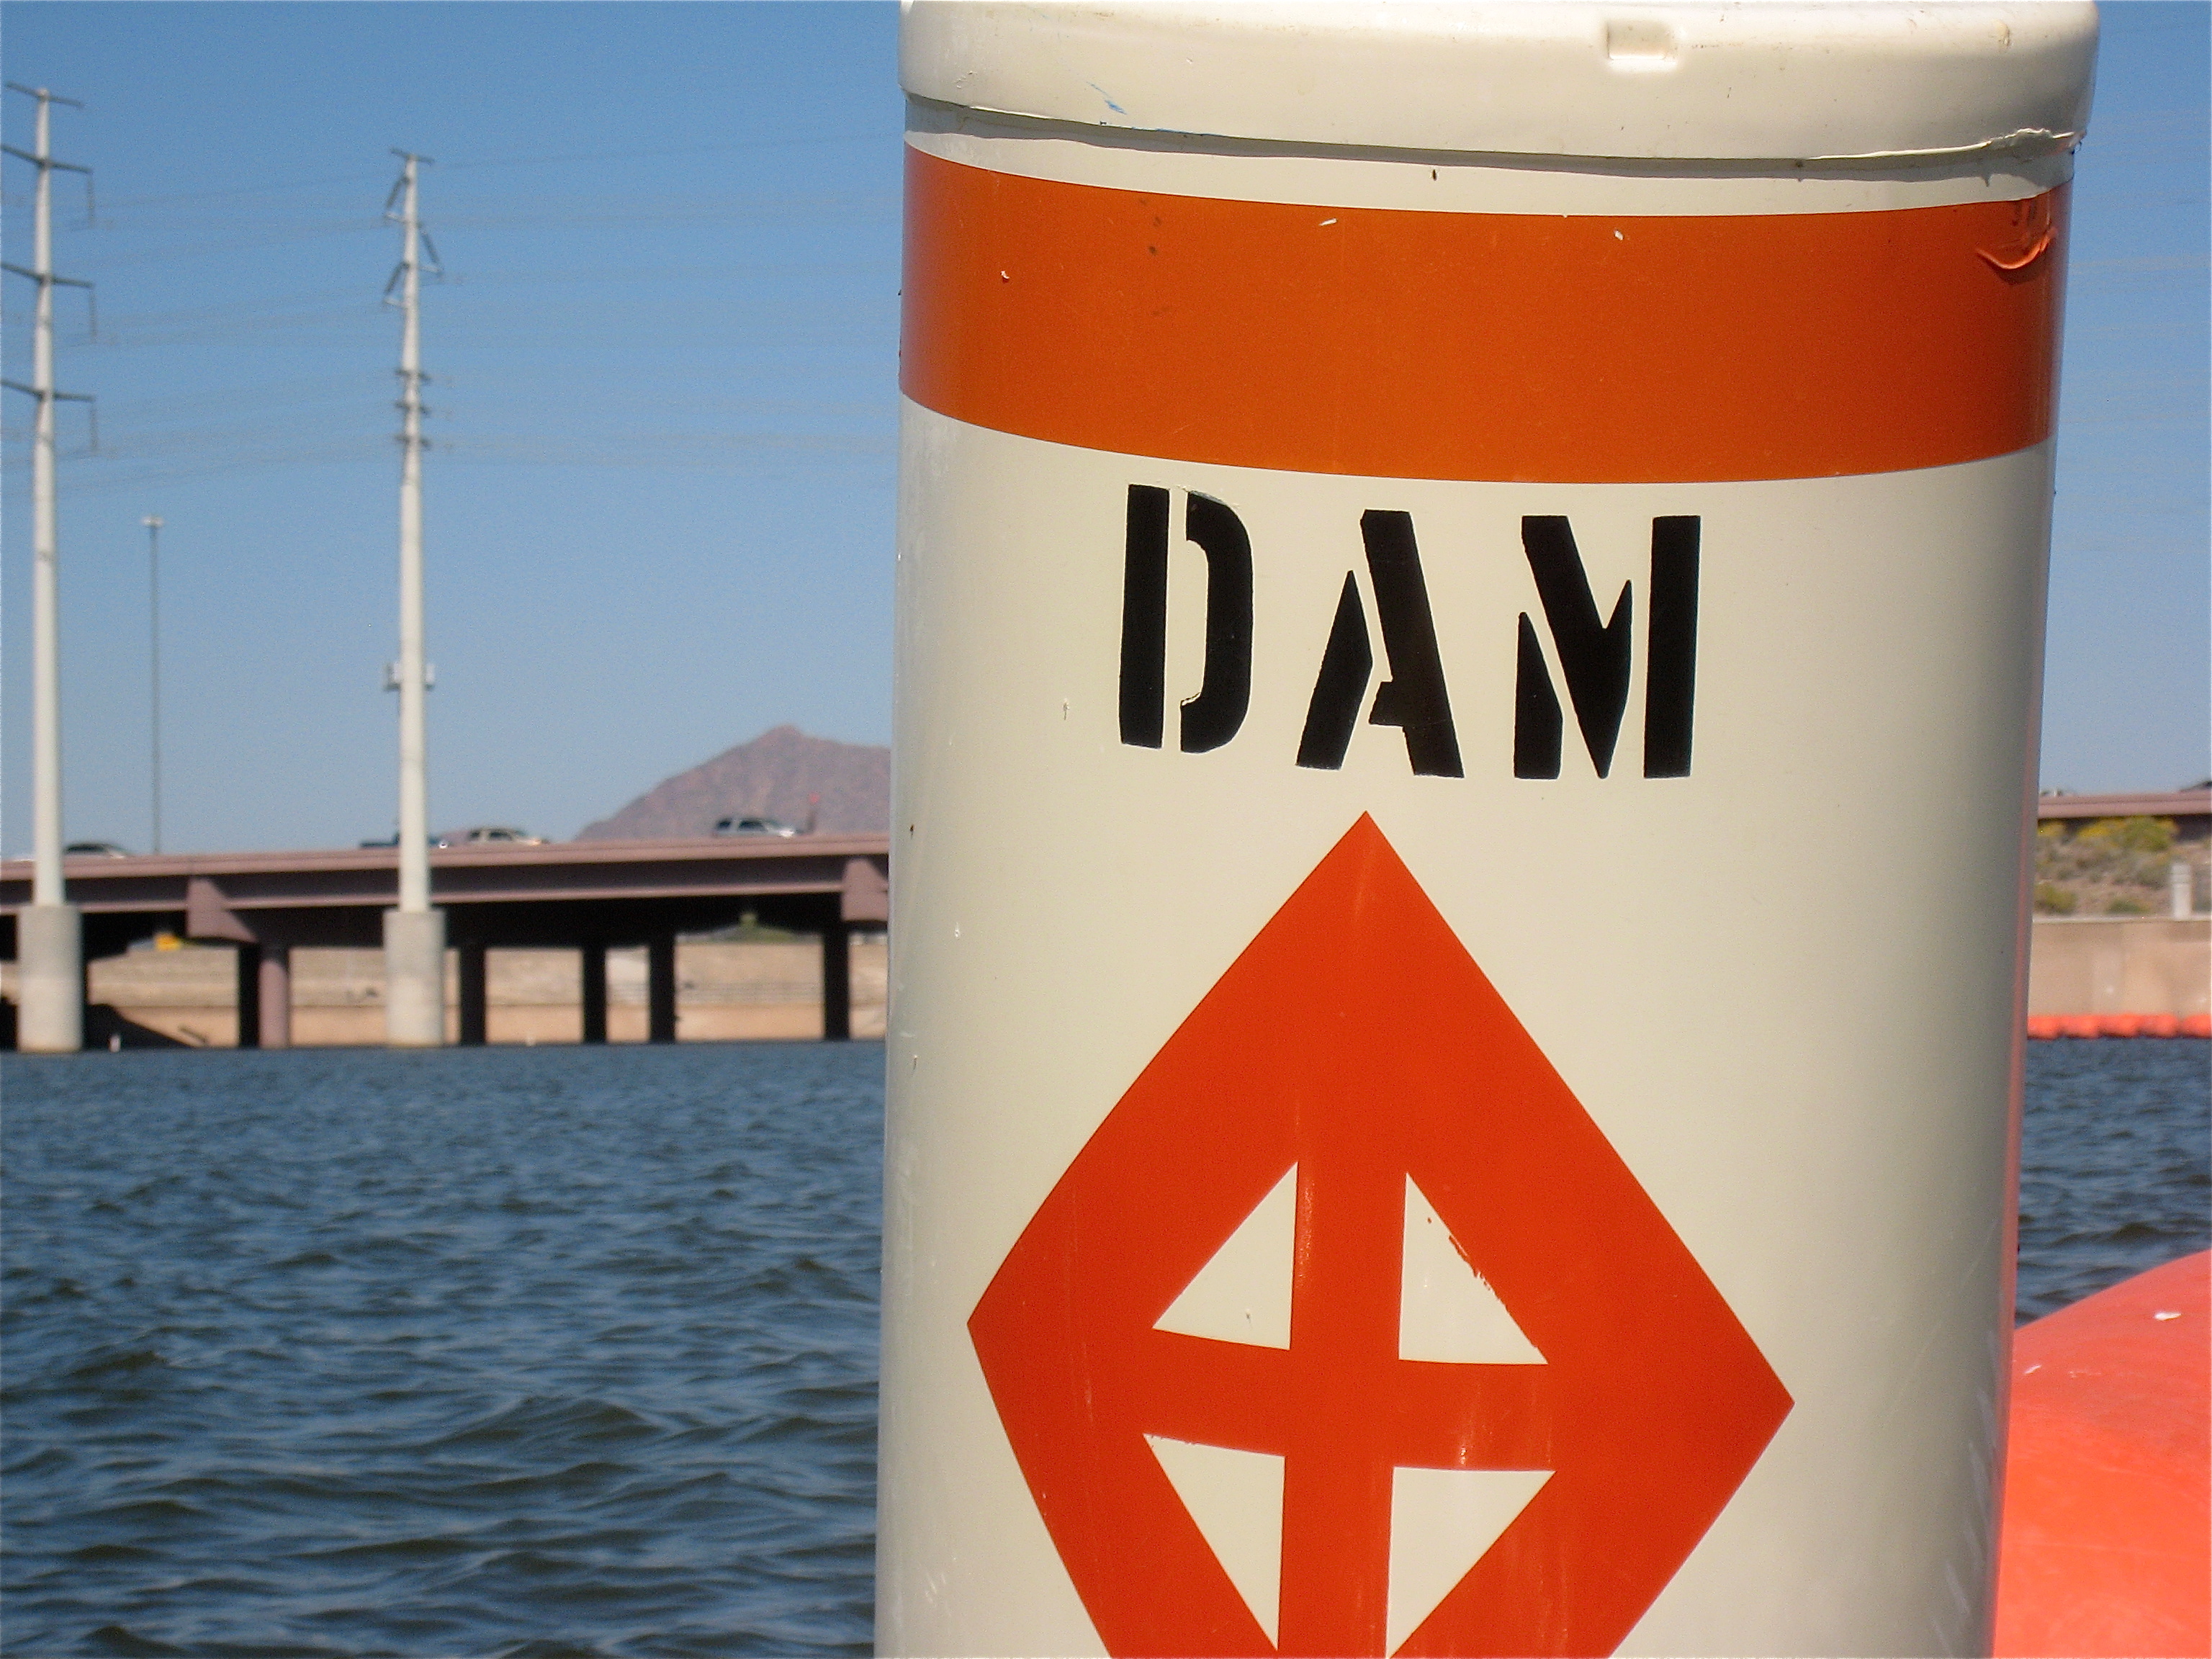
sign, vehicle, kayak, energy, tempe